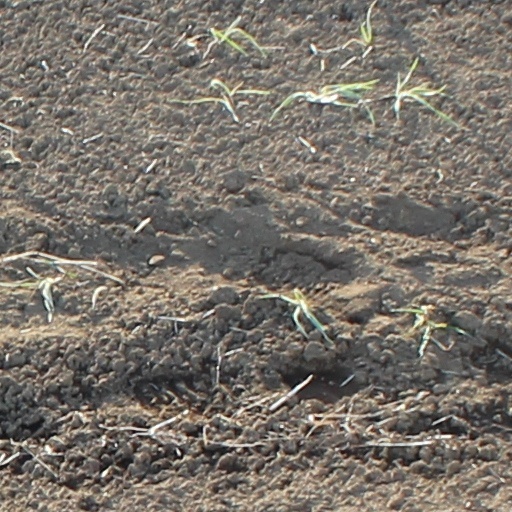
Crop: wheat